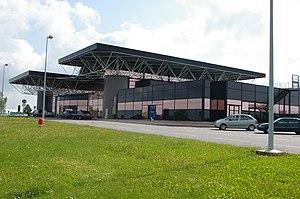
Nancy /nɑ̃.si/ est une commune française située en Lorraine au bord de la Meurthe à quelques kilomètres en amont de son point de confluence avec la Moselle, un affluent du Rhin, à 281 km à l'est de Paris et 116 km à l'ouest de Strasbourg. C'est la préfecture du département de Meurthe-et-Moselle, en région Grand Est. Ses habitants sont appelés les Nancéiens.